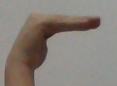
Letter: haa